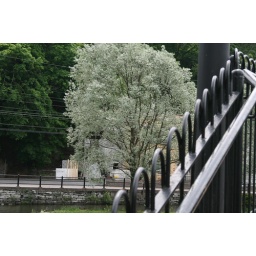
Flowering tree next to bridge in Bellefonte